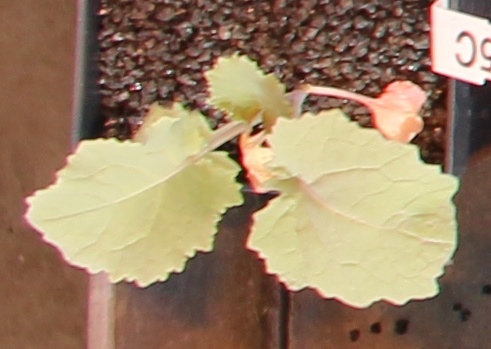
Label: Canola